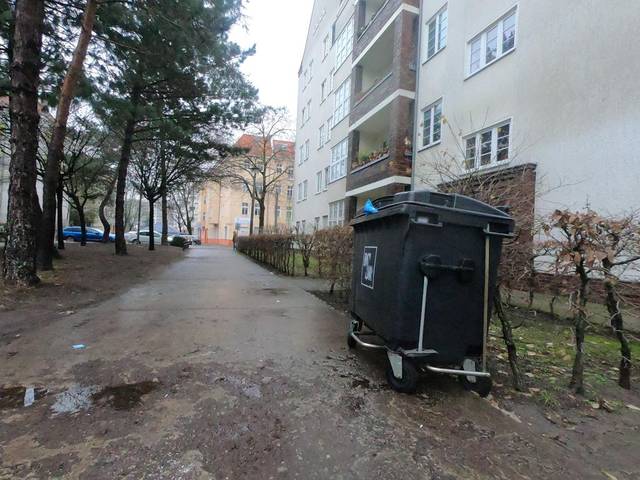
Region: Germany
Coordinates: 52.52, 13.475